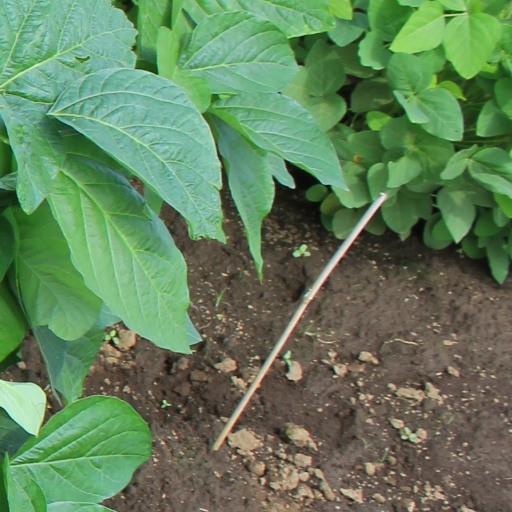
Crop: soybean